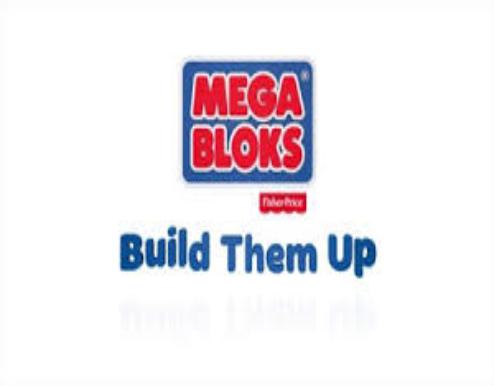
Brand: mega bloks
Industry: Leisure